Epping Forest

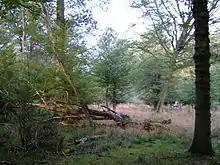
Secondary woodland in Epping Forest

When Queen Victoria visited Chingford on 6 May 1882 she declared "It gives me the greatest satisfaction to dedicate this beautiful forest to the use and enjoyment of my people for all time" and it thus became "The People's Forest". The City of London Corporation still manages Epping Forest in strict conformity with the Epping Forest Act. This care is funded from 'City's Cash', the private funds of the Corporation rather than any money for its upkeep coming from local rates or taxes. The Conservators administer the forest from The Warren, modern offices built in the grounds of Grade II* listed Warren House, Loughton. Warren House, formerly known as the Reindeer Inn, was built around a smaller hunt standing, known as the Little Standing. Its grounds were redesigned by Humphry Repton in the early 19th century.